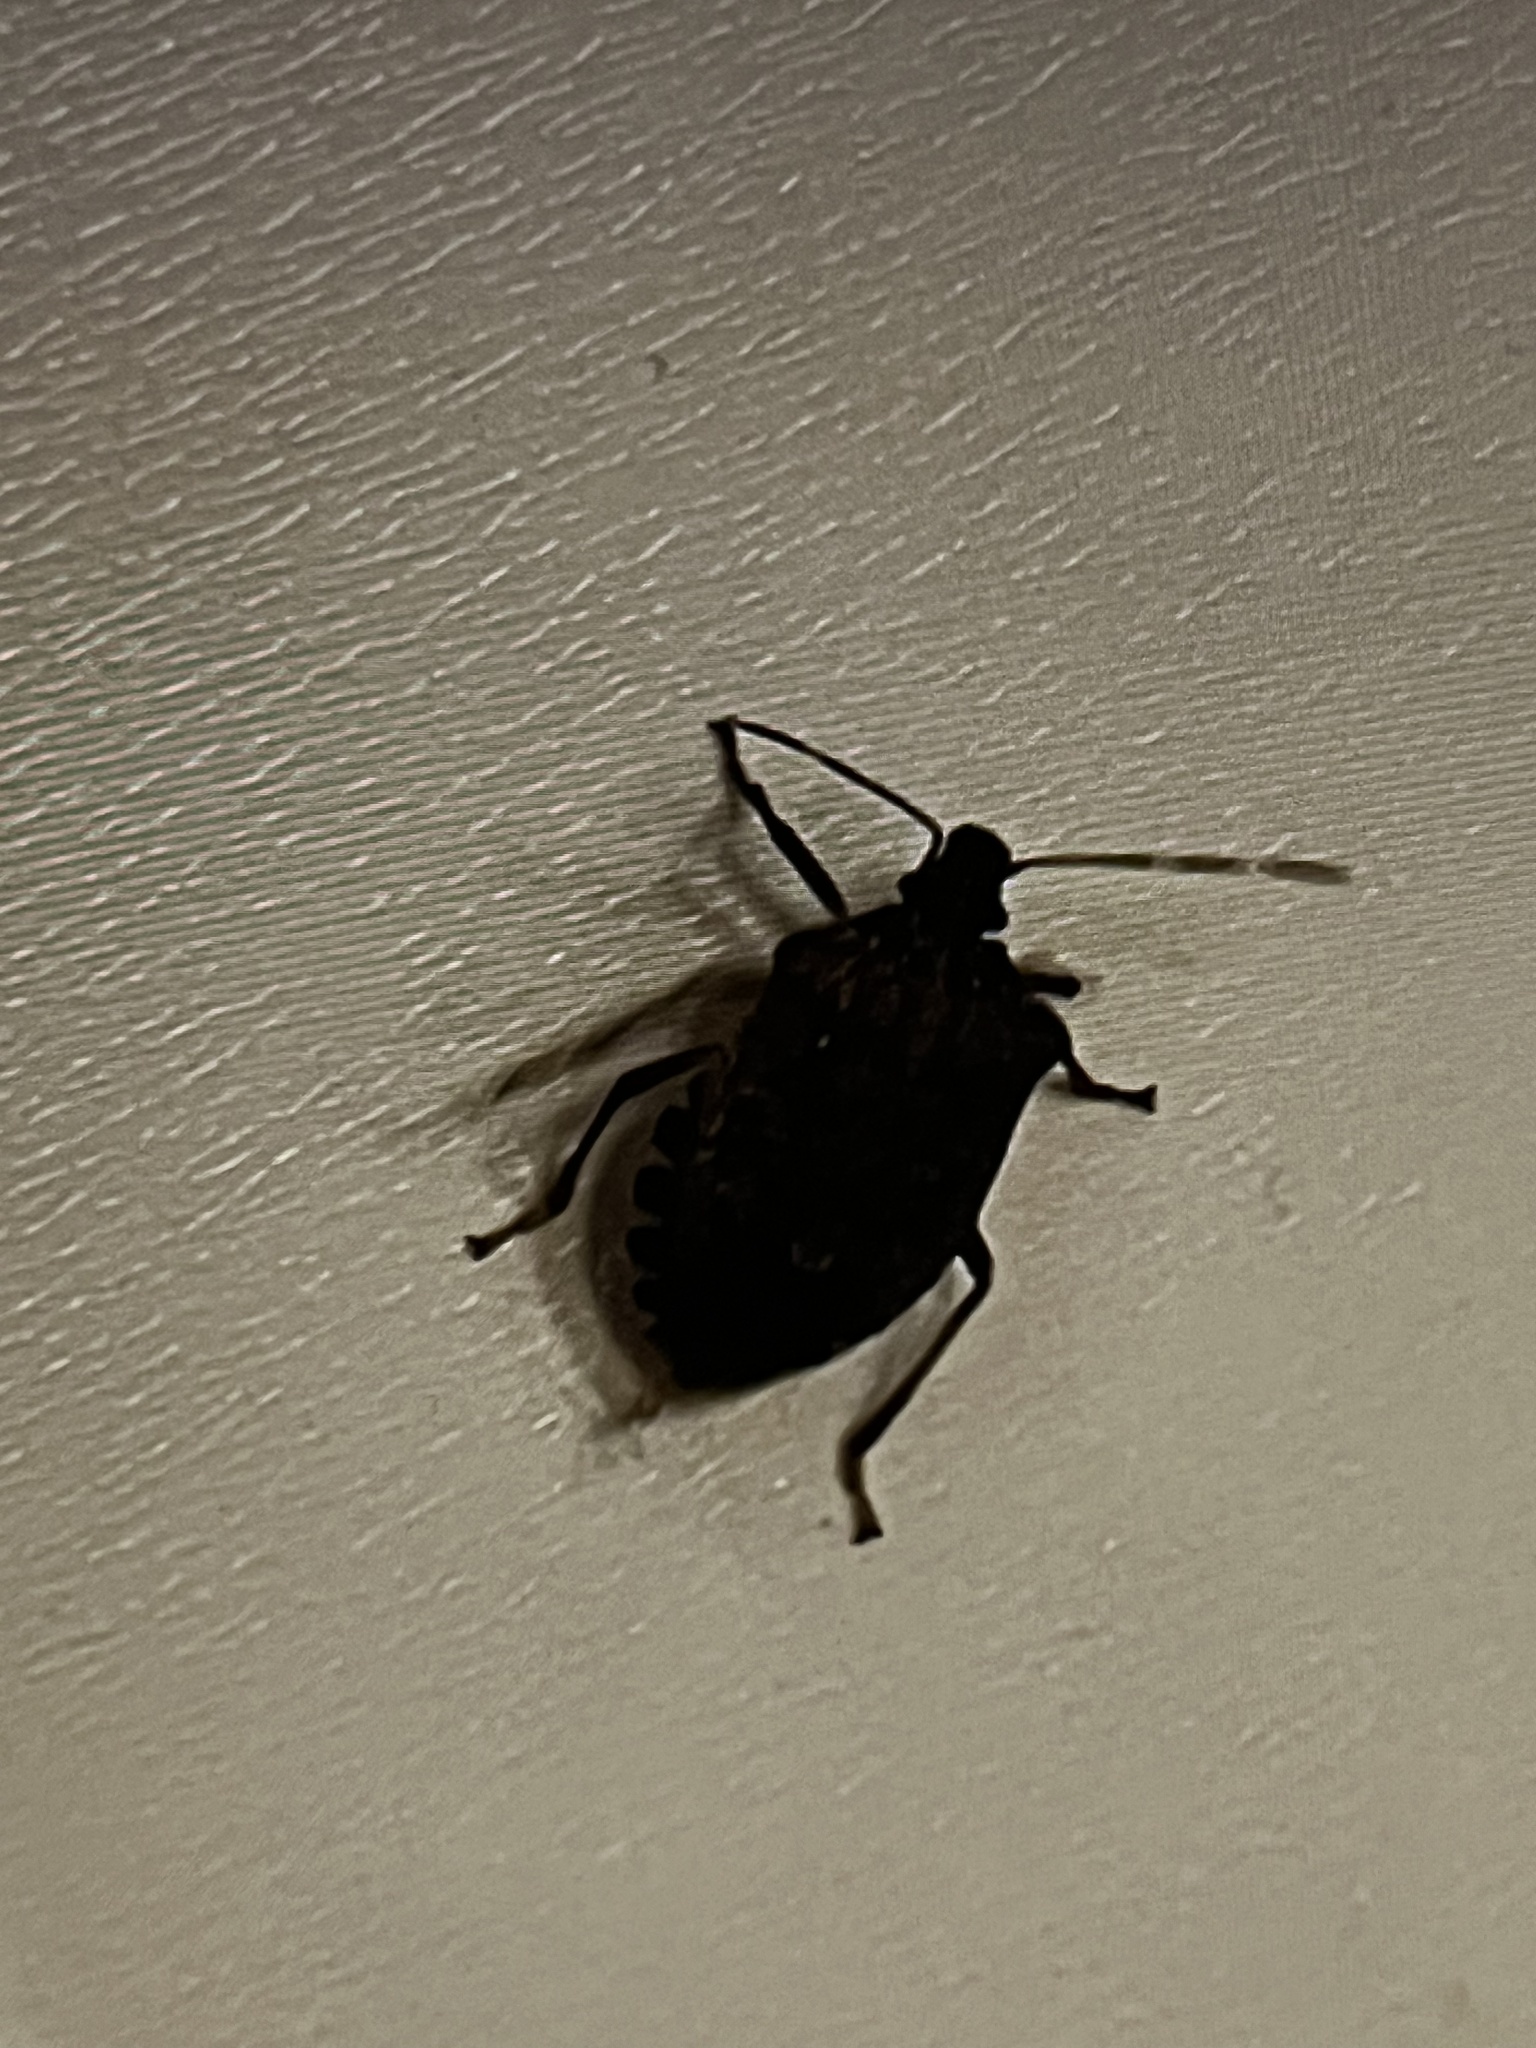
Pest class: stink_bug